Zetor

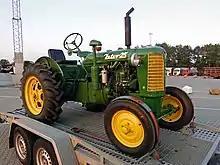
Zetor 25 (1946-1949)

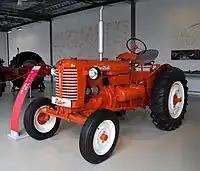
Zetor 25 A (1954-1961)

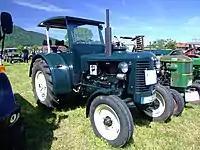
Zetor 50 Super, 1963

The history of Zetor starts in 1946 when the first tractor was produced by Zbrojovka Brno, branded Zetor 25. The Zetor trademark was registered in the same year, and mass production of Zetor tractors started on 7 August 1946. By 1947, about 3400 had been produced. In 1948, the Zetor 15 was approved for production, and it was manufactured until 1949. The Zetor 25A and 25K were manufactured until 1961 and 158,570 were produced, of which 97,000 were exported. The Zetor 35, with a four-cylinder engine, was manufactured from 1955 to 1960 and then, as the upgraded Zetor 50 version, until 1968.